Joe Kubert

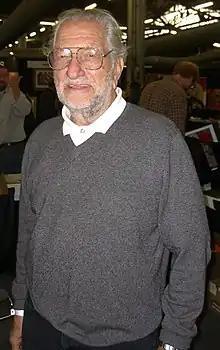
Kubert in 2009

Joseph Kubert (September 18, 1926 – August 12, 2012) was a Polish-born American comic book artist, art teacher, and founder of The Kubert School. He is best known for his work on the DC Comics characters Sgt. Rock and Hawkman. He is also known for working on his own creations, such as Tor, Son of Sinbad, and the Viking Prince, and, with writer Robin Moore, the comic strip "Tales of the Green Beret".